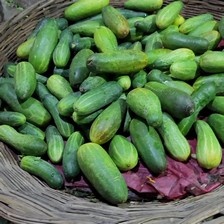
Label: cucumber